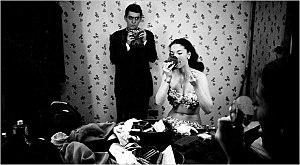
Stanley Kubrick [ˈstænli ˈkuːbrɪk] est un réalisateur, photographe, scénariste et producteur américain, né le 26 juillet 1928 à Manhattan et mort le 7 mars 1999 dans son manoir de Childwickbury, entre St Albans et Harpenden.